Battle of Cape Gelidonya

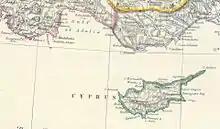
Area of Rivera's cruise.

The Spanish fleet sailed to the island of Cyprus, then under Ottoman rule, where Francisco de Rivera ordered that land be sighted prior to initiating of the cruise. During the mission 16 merchant caramoussals were captured by Rivera's fleet off Cape Gelidonya, as well as an English privateer in Famagusta and a large number of minor vessels at sea. In addition, ten warships were sunk or burnt in the port of Salinas, whose defenses were also destroyed by a landing party which suffered no loss. The Ottoman governor of Cyprus, who had been rapidly informed regarding the Spanish activities, called for help from the Ottoman navy. Rivera, warned of the relief force thanks to the capture of a merchant vessel coming from Constantinople, decided to wait for his pursuers off Cape Gelidonya in order to return to Sicily with a sizable victory. An Ottoman fleet of 55 galleys with about 275 guns and 12,000 fighting men on board appeared off the cape few days later, on 14 July.